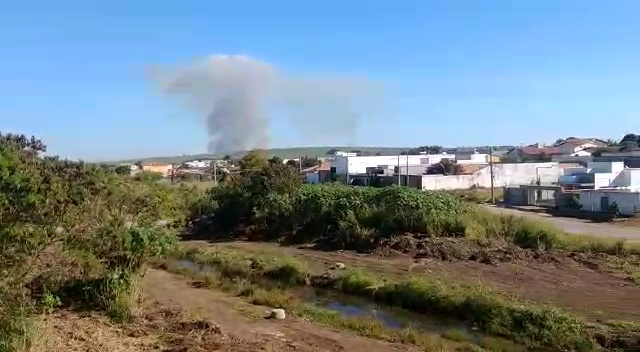
Fire: no
Smoke: yes